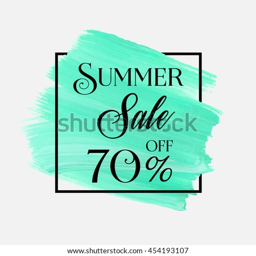
summer sale % off sign over grunge brush art paint abstract texture background acrylic stroke poster vector illustration .